Takayasu Akira

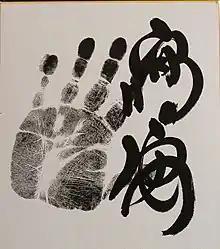
Takayasu original tegata (handprint & signature)

In his first tournament as an "ōzeki" Takayasu won eight of his first ten matches and appeared to be in contention for the championship, but a run of four consecutive defeats followed and he ended with a record of 9–6. The September tournament saw three of the four "yokozuna" withdraw beforehand due to injuries, and Takayasu seemed poised to challenge for the championship, but he injured a muscle in his right thigh in a match on the second day, and was himself forced to withdraw. During the November tournament, Takayasu managed to win 8 matches, saving his rank but was again forced to withdraw after Day 12 due to a thigh injury. In January 2018 he had his best result to date as an "ōzeki", finishing runner-up to surprise winner Tochinoshin with a 12–3 record. In the March tournament Takayasu started off with two losses but followed those up with 9 straight wins, before being defeated by Chiyomaru. Takayasu then went on to win his last three matches; handing "yokozuna" Kakuryu, who had already won the tournament going into Day 15, his second loss. Finishing the tournament with a 12–3 record Takayasu was a runner-up to Kakuryu, alongside fellow runner-up Kaisei. He injured his left upper arm in training shortly before the beginning of May tournament and announced his withdrawal from the first day, although he still hoped to enter the tournament later – "I decided to play it safe because I can’t compete in my 100 percent form. I still want to join the tournament if I recover in time." He ended up missing the entire tournament and was kadoban in July, although he retained his "ōzeki" rank with a 9–6 record. He was runner-up for the fourth time in his career in November 2018, finishing one win behind Takakeishō on 12–3. In July 2019 he injured his left elbow in his Day 8 match with Tamawashi, and withdrew after securing his majority of wins, defaulting against Hakuhō on Day 11. His withdrawal, following Takakeishō, Tochinoshin and Gōeidō, meant four "ōzeki" were absent from a tournament for the first time since the beginning of the Showa era in 1926. The injury forced him to sit out the following tournament in September.